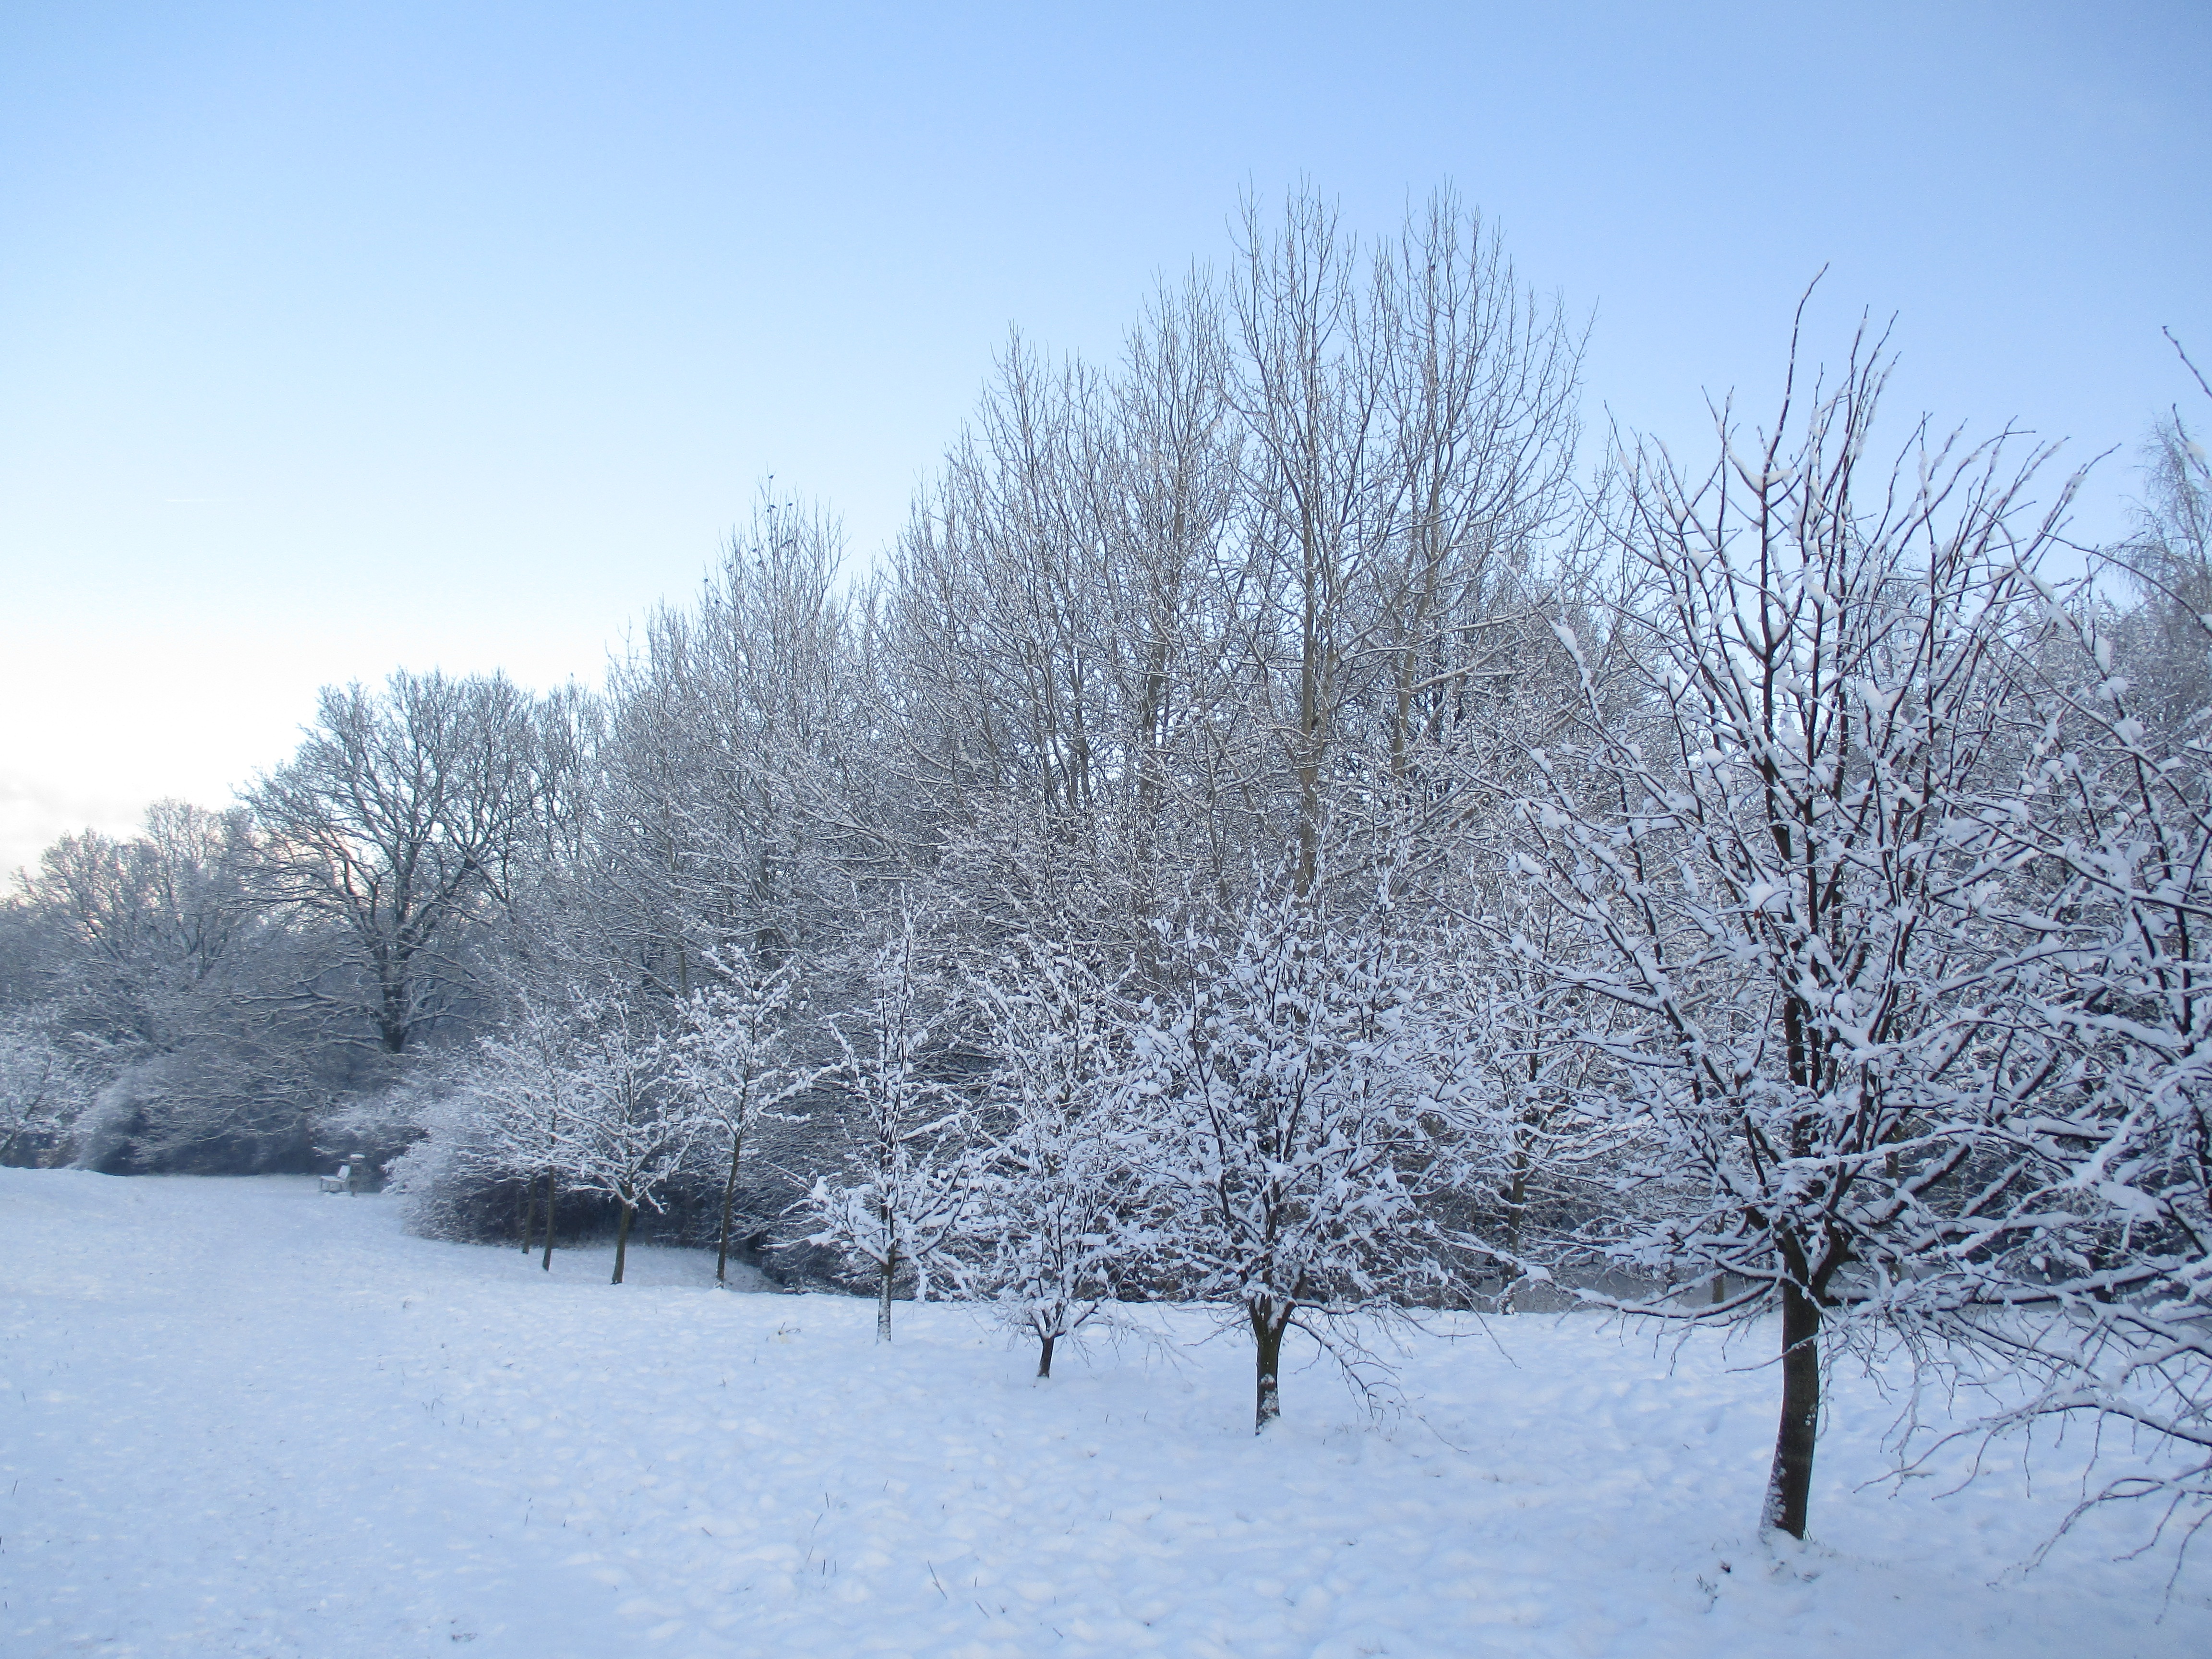
landscape, tree, nature, branch, snow, winter, white, view, frost, park, weather, season, poland, freezing